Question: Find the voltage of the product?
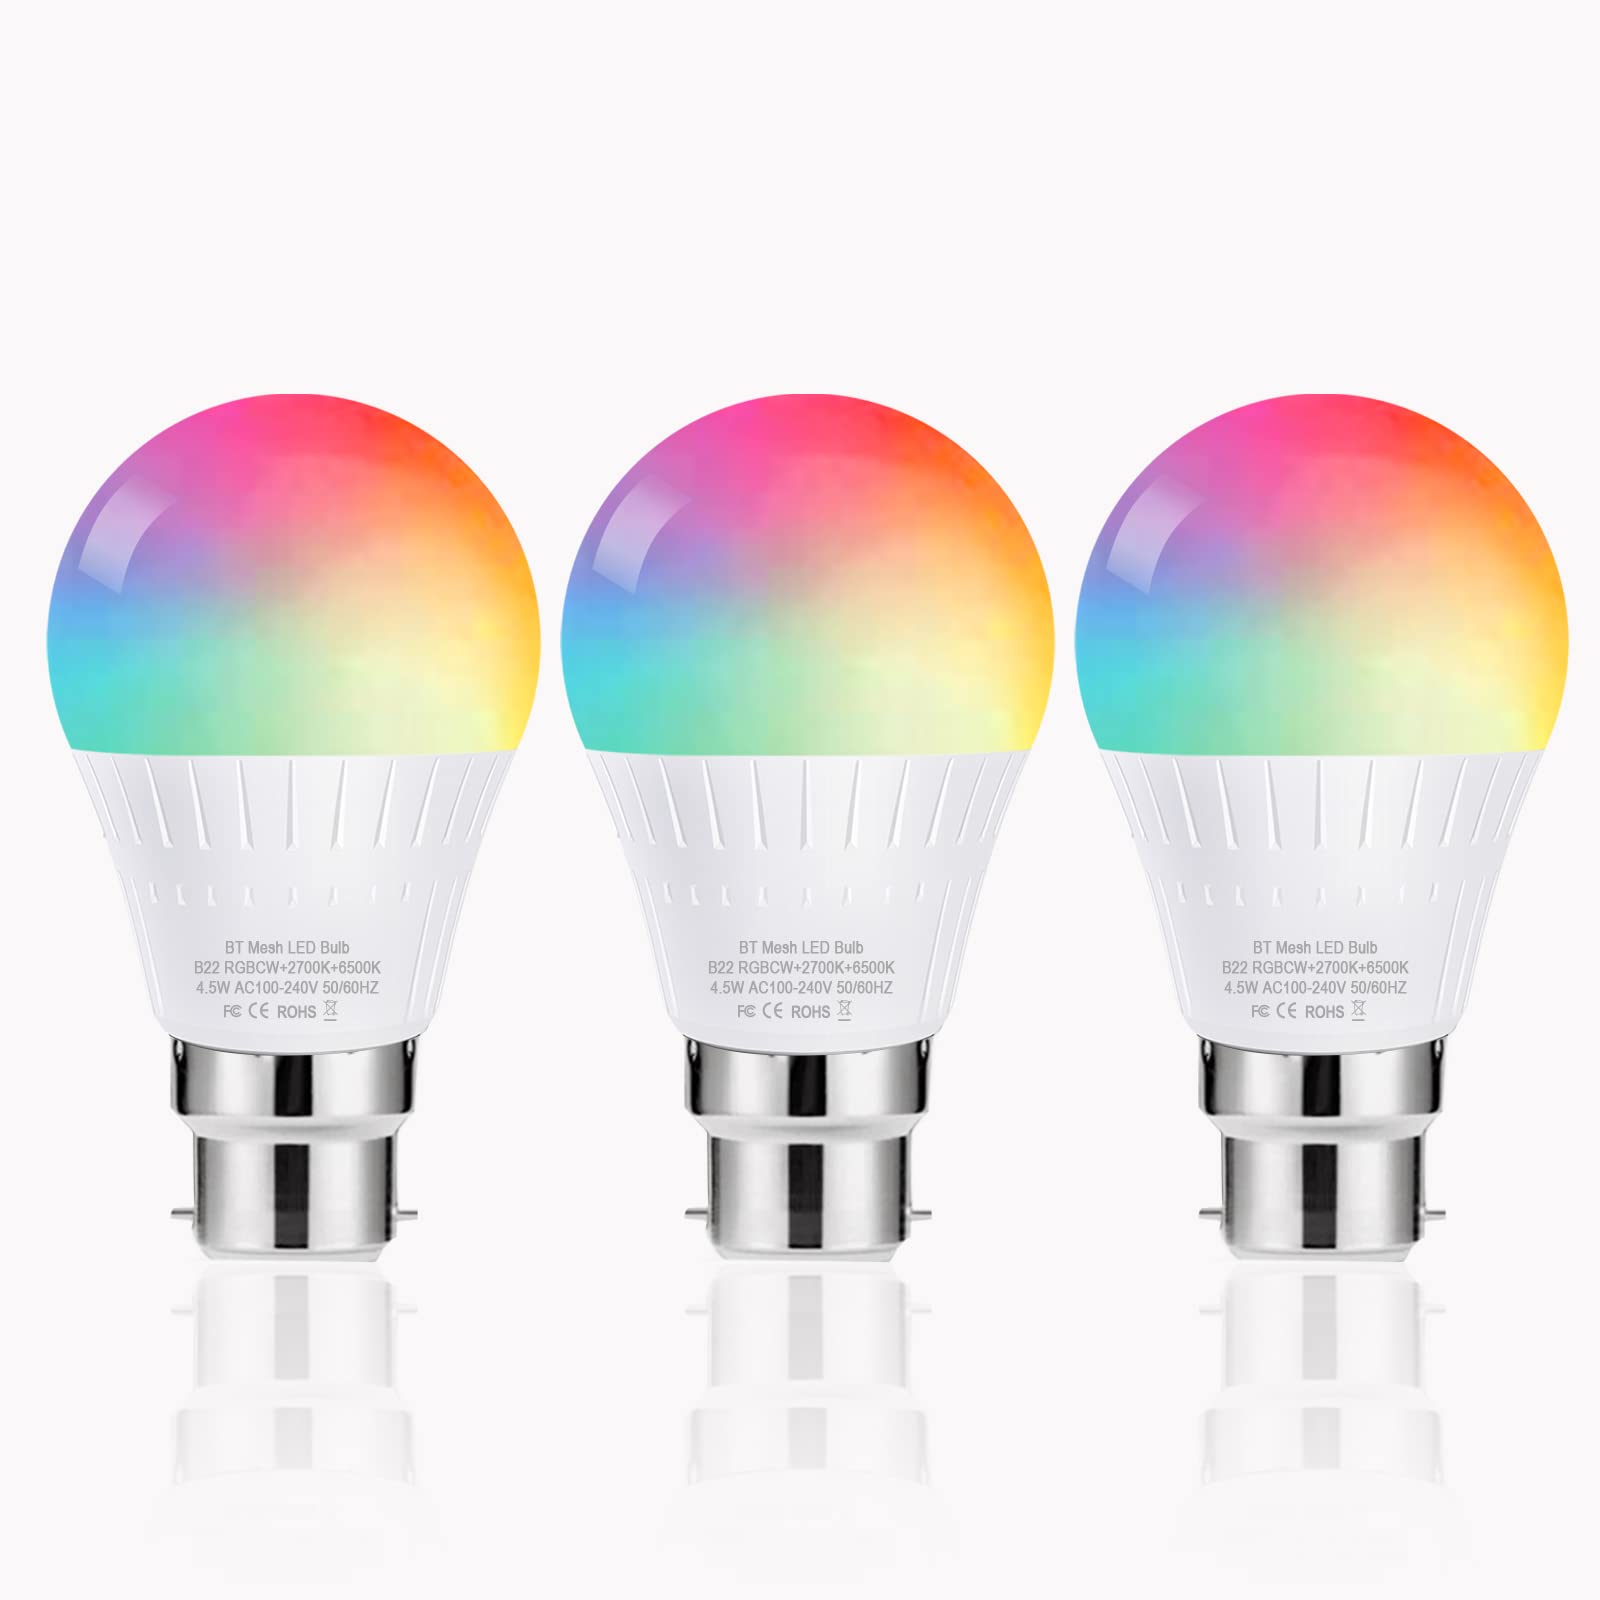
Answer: [100.0, 240.0] volt